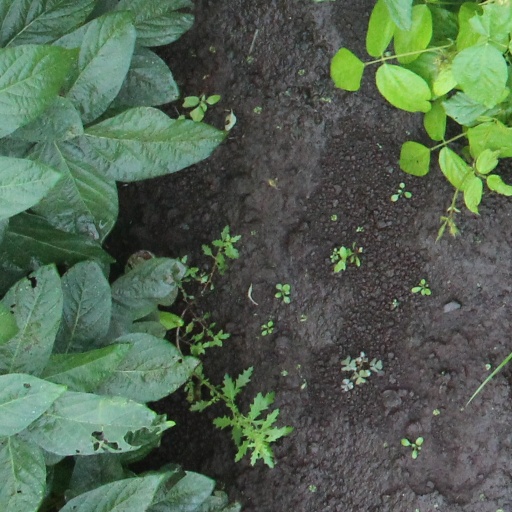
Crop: soybean